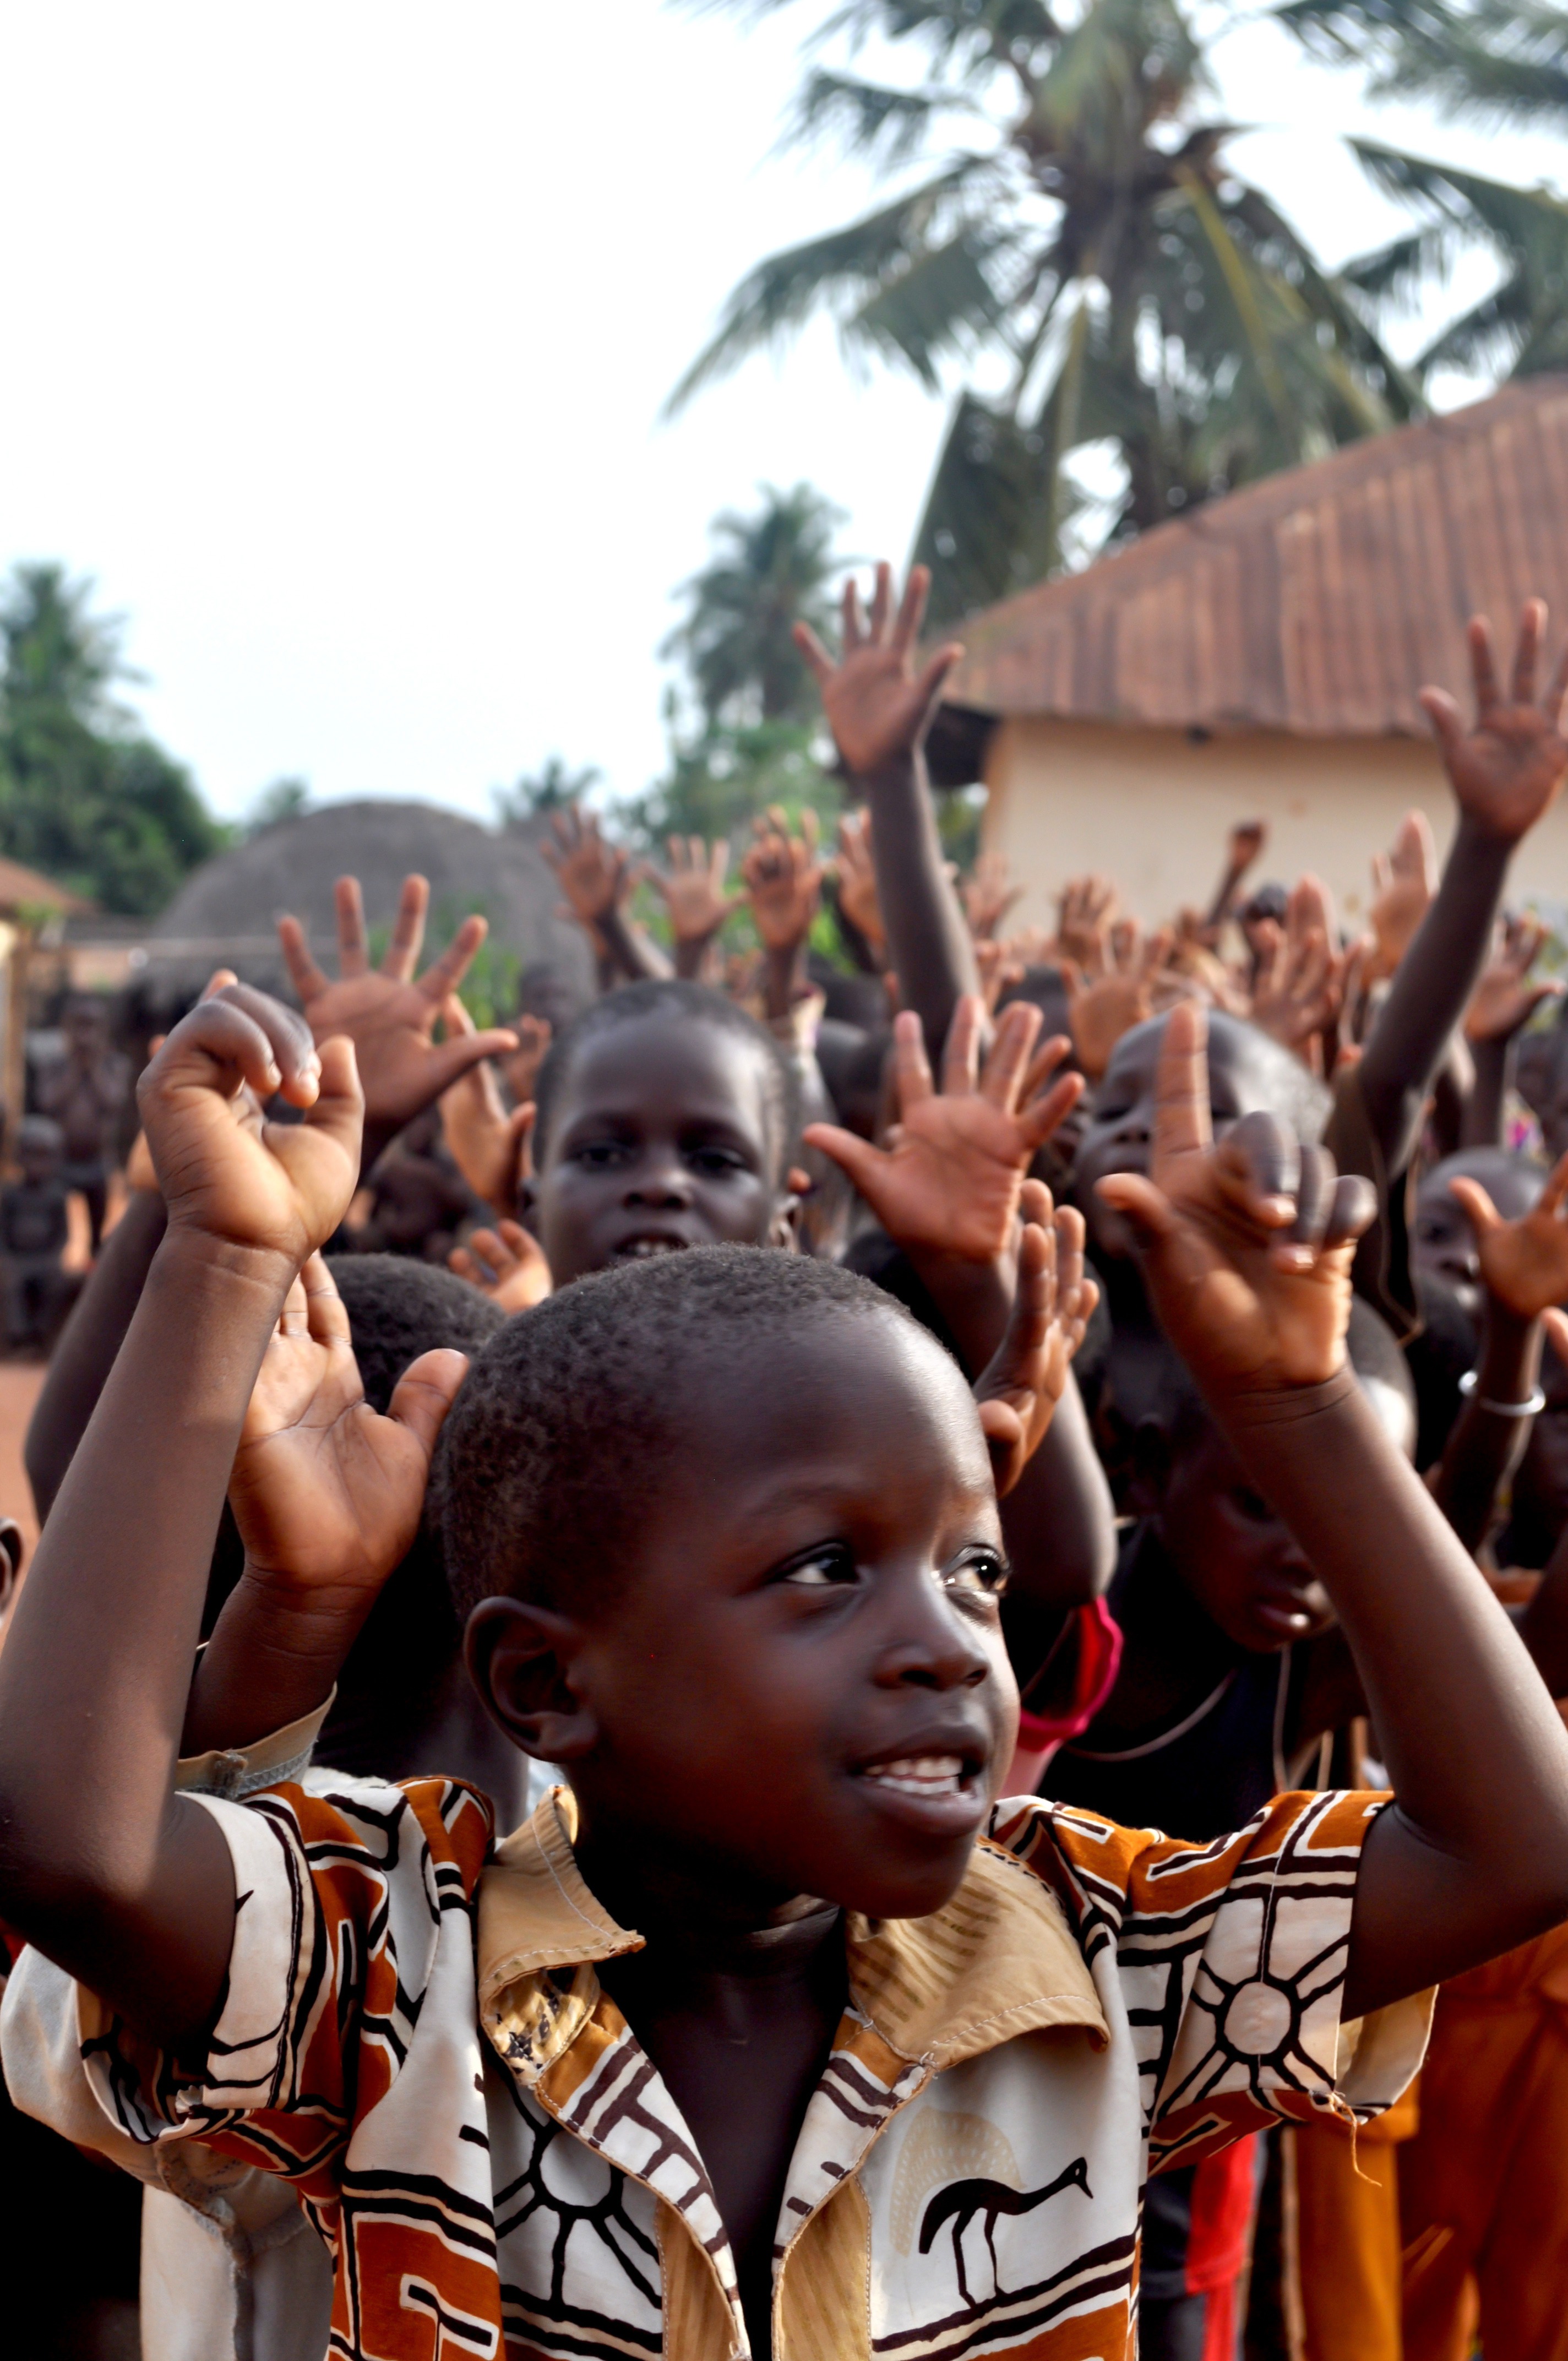
group, people, crowd, black, tribe, laughing, festival, children, happy, negro, faces, african, infants, togo